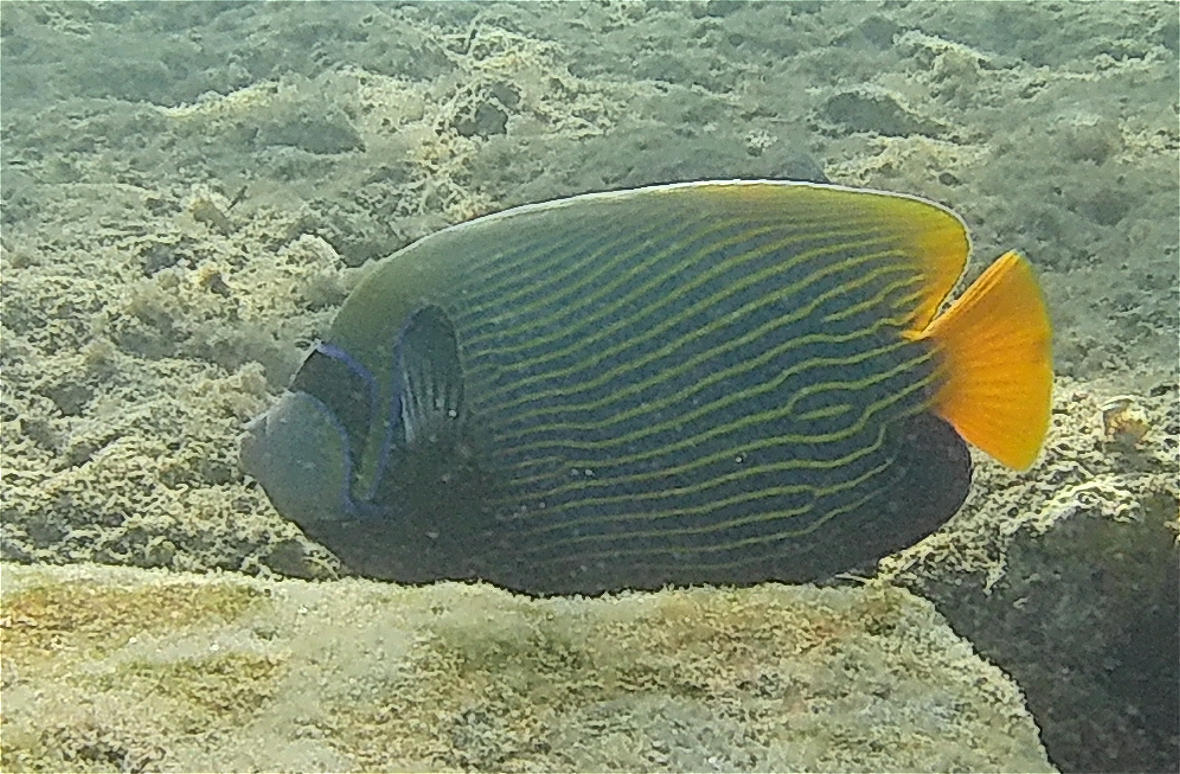
Pomacanthus imperator (Emperor Angelfish)